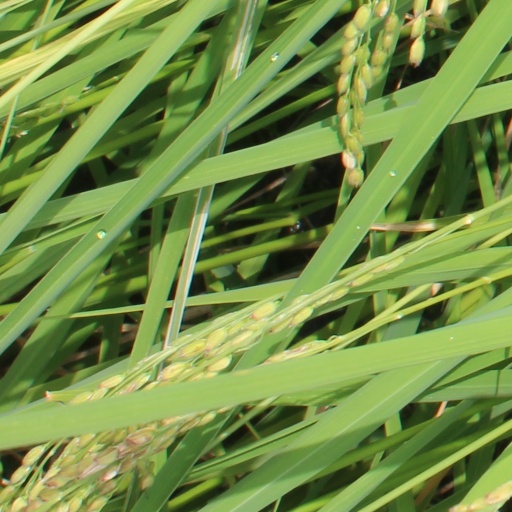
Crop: rice